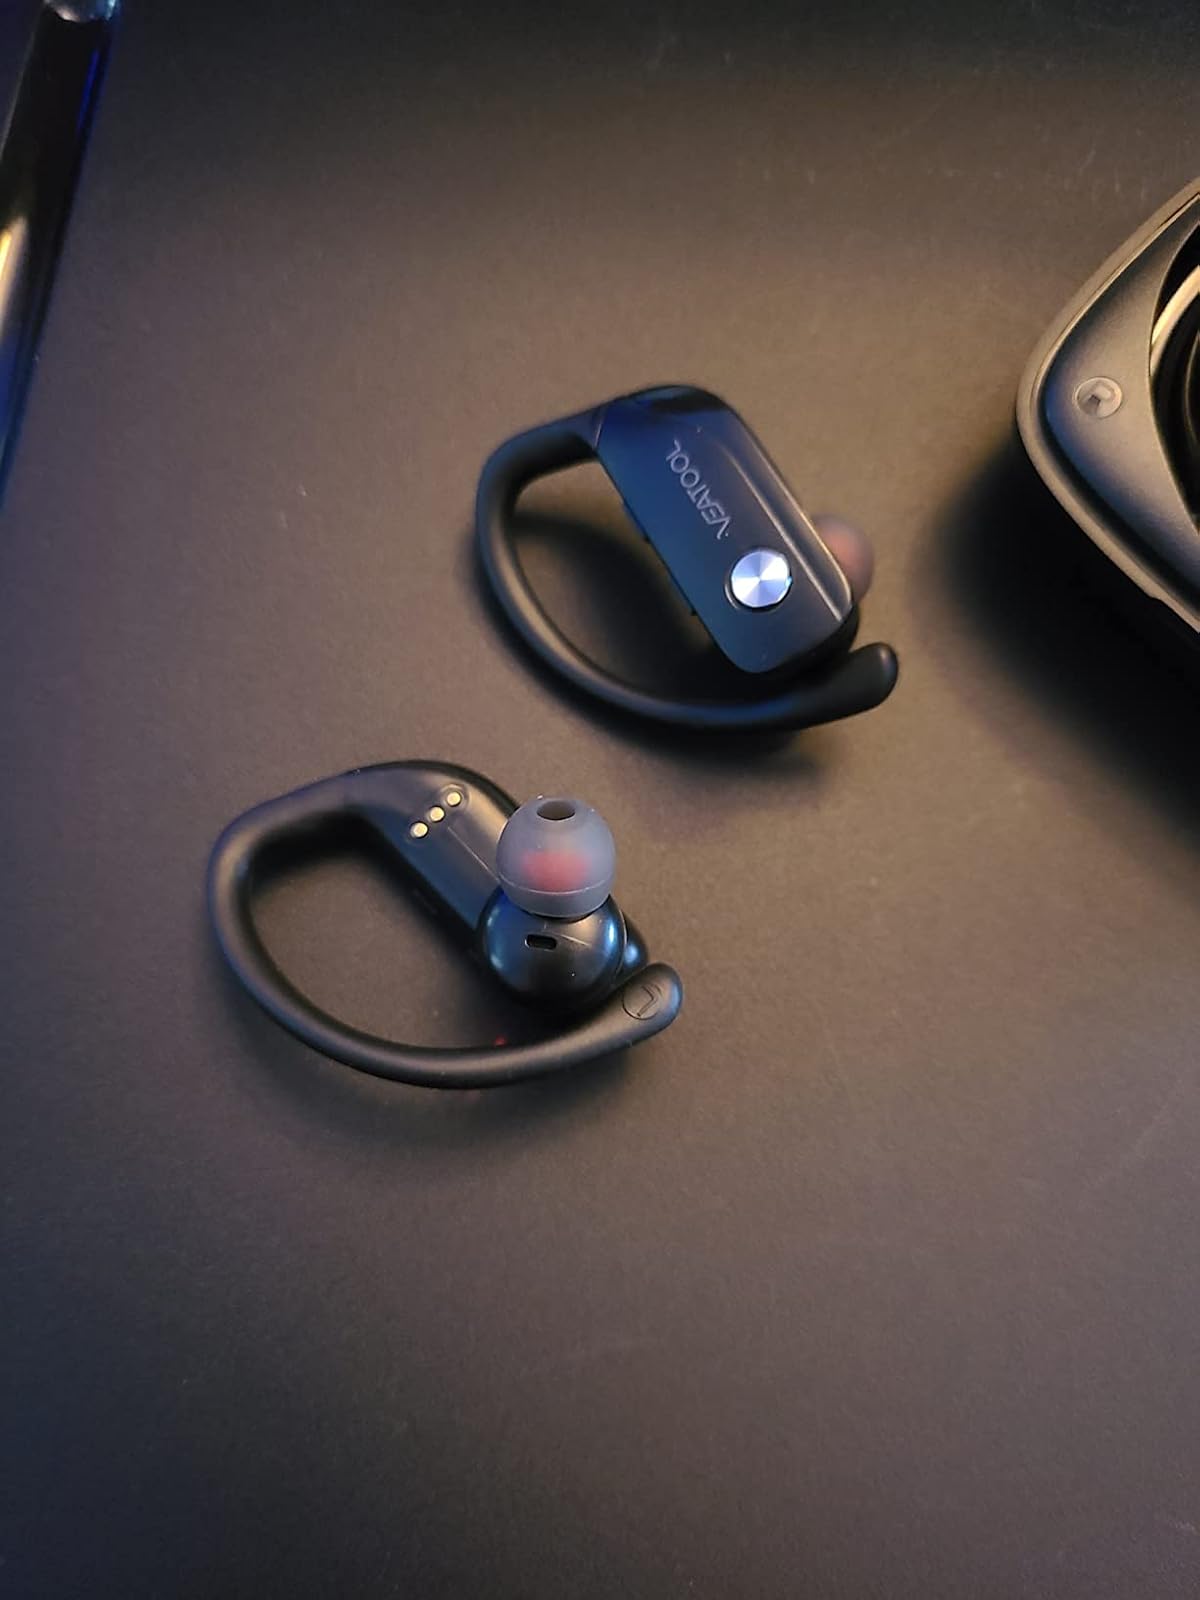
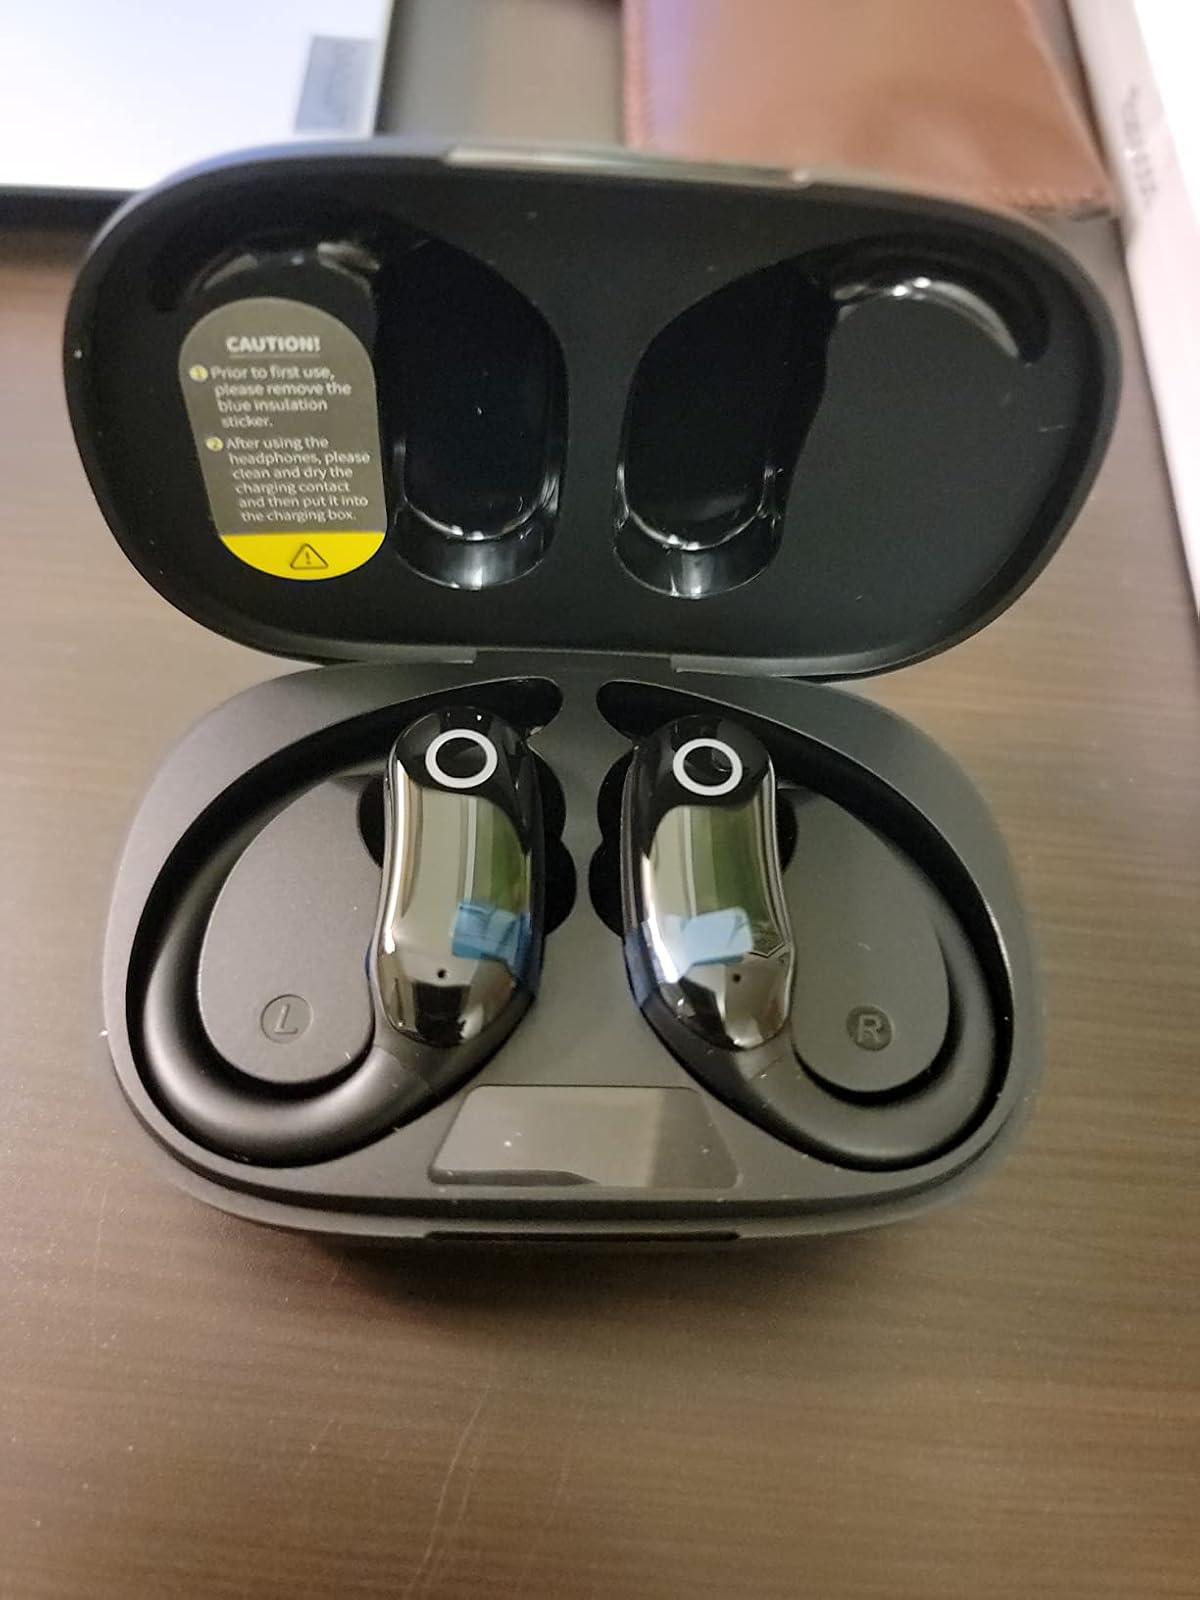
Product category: earbuds
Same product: no